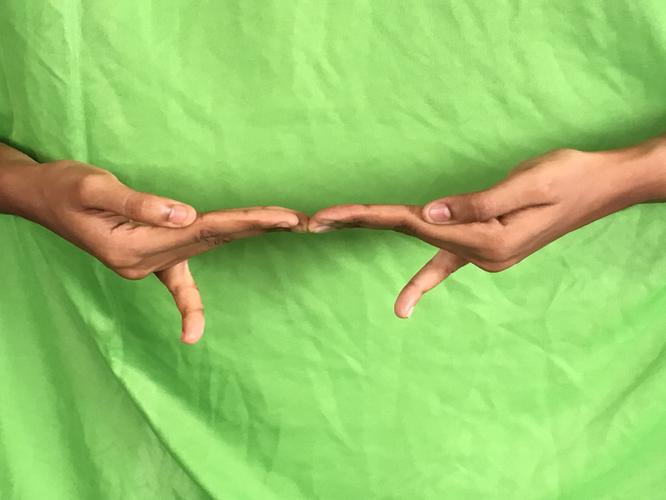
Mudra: Khatva
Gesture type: double_hand